Reactor pressure vessel

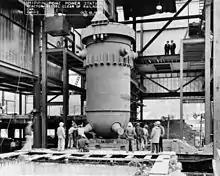
The reactor vessel used in the first US commercial nuclear power plant, the Shippingport Atomic Power Station. Photo from 1956.

A reactor pressure vessel (RPV) in a nuclear power plant is the pressure vessel containing the nuclear reactor coolant, core shroud, and the reactor core.